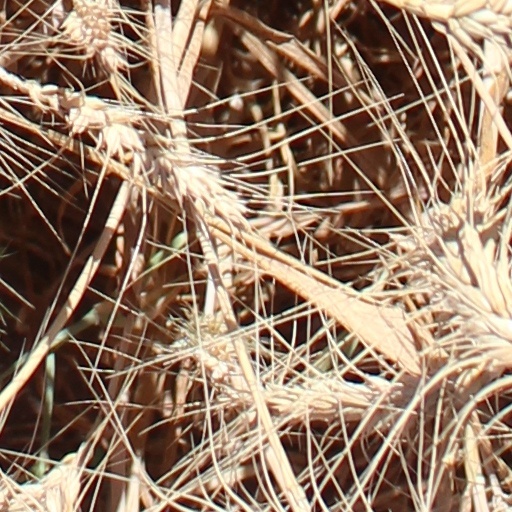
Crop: wheat